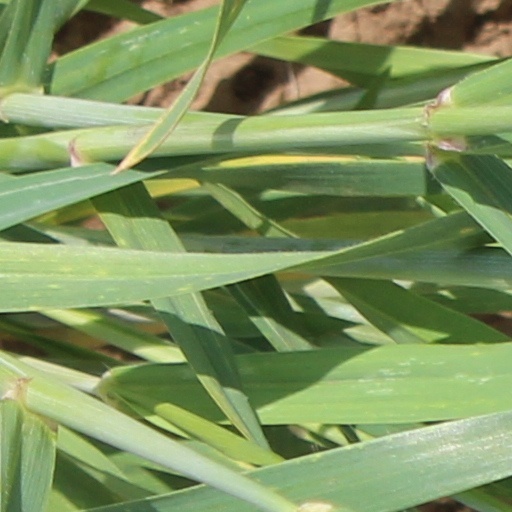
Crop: wheat